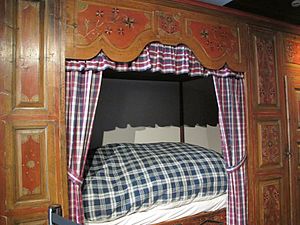
Alkove
En alkove med forhæng.
Alkoven er en lukket sengeniche i væggen eller i et vægfast skab med skyde- eller fløjdøre; eller med et forhæng for. En alkove er typisk kortere end nutidige senge, da man før i tiden har anvendt et meget højt hovedleje, så man stort set har siddet op. De er bredere med plads til flere. Alkoven lå ofte mellem stue og køkken.